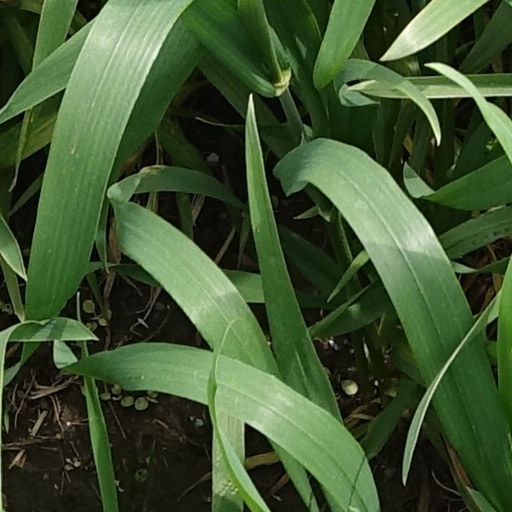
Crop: wheat